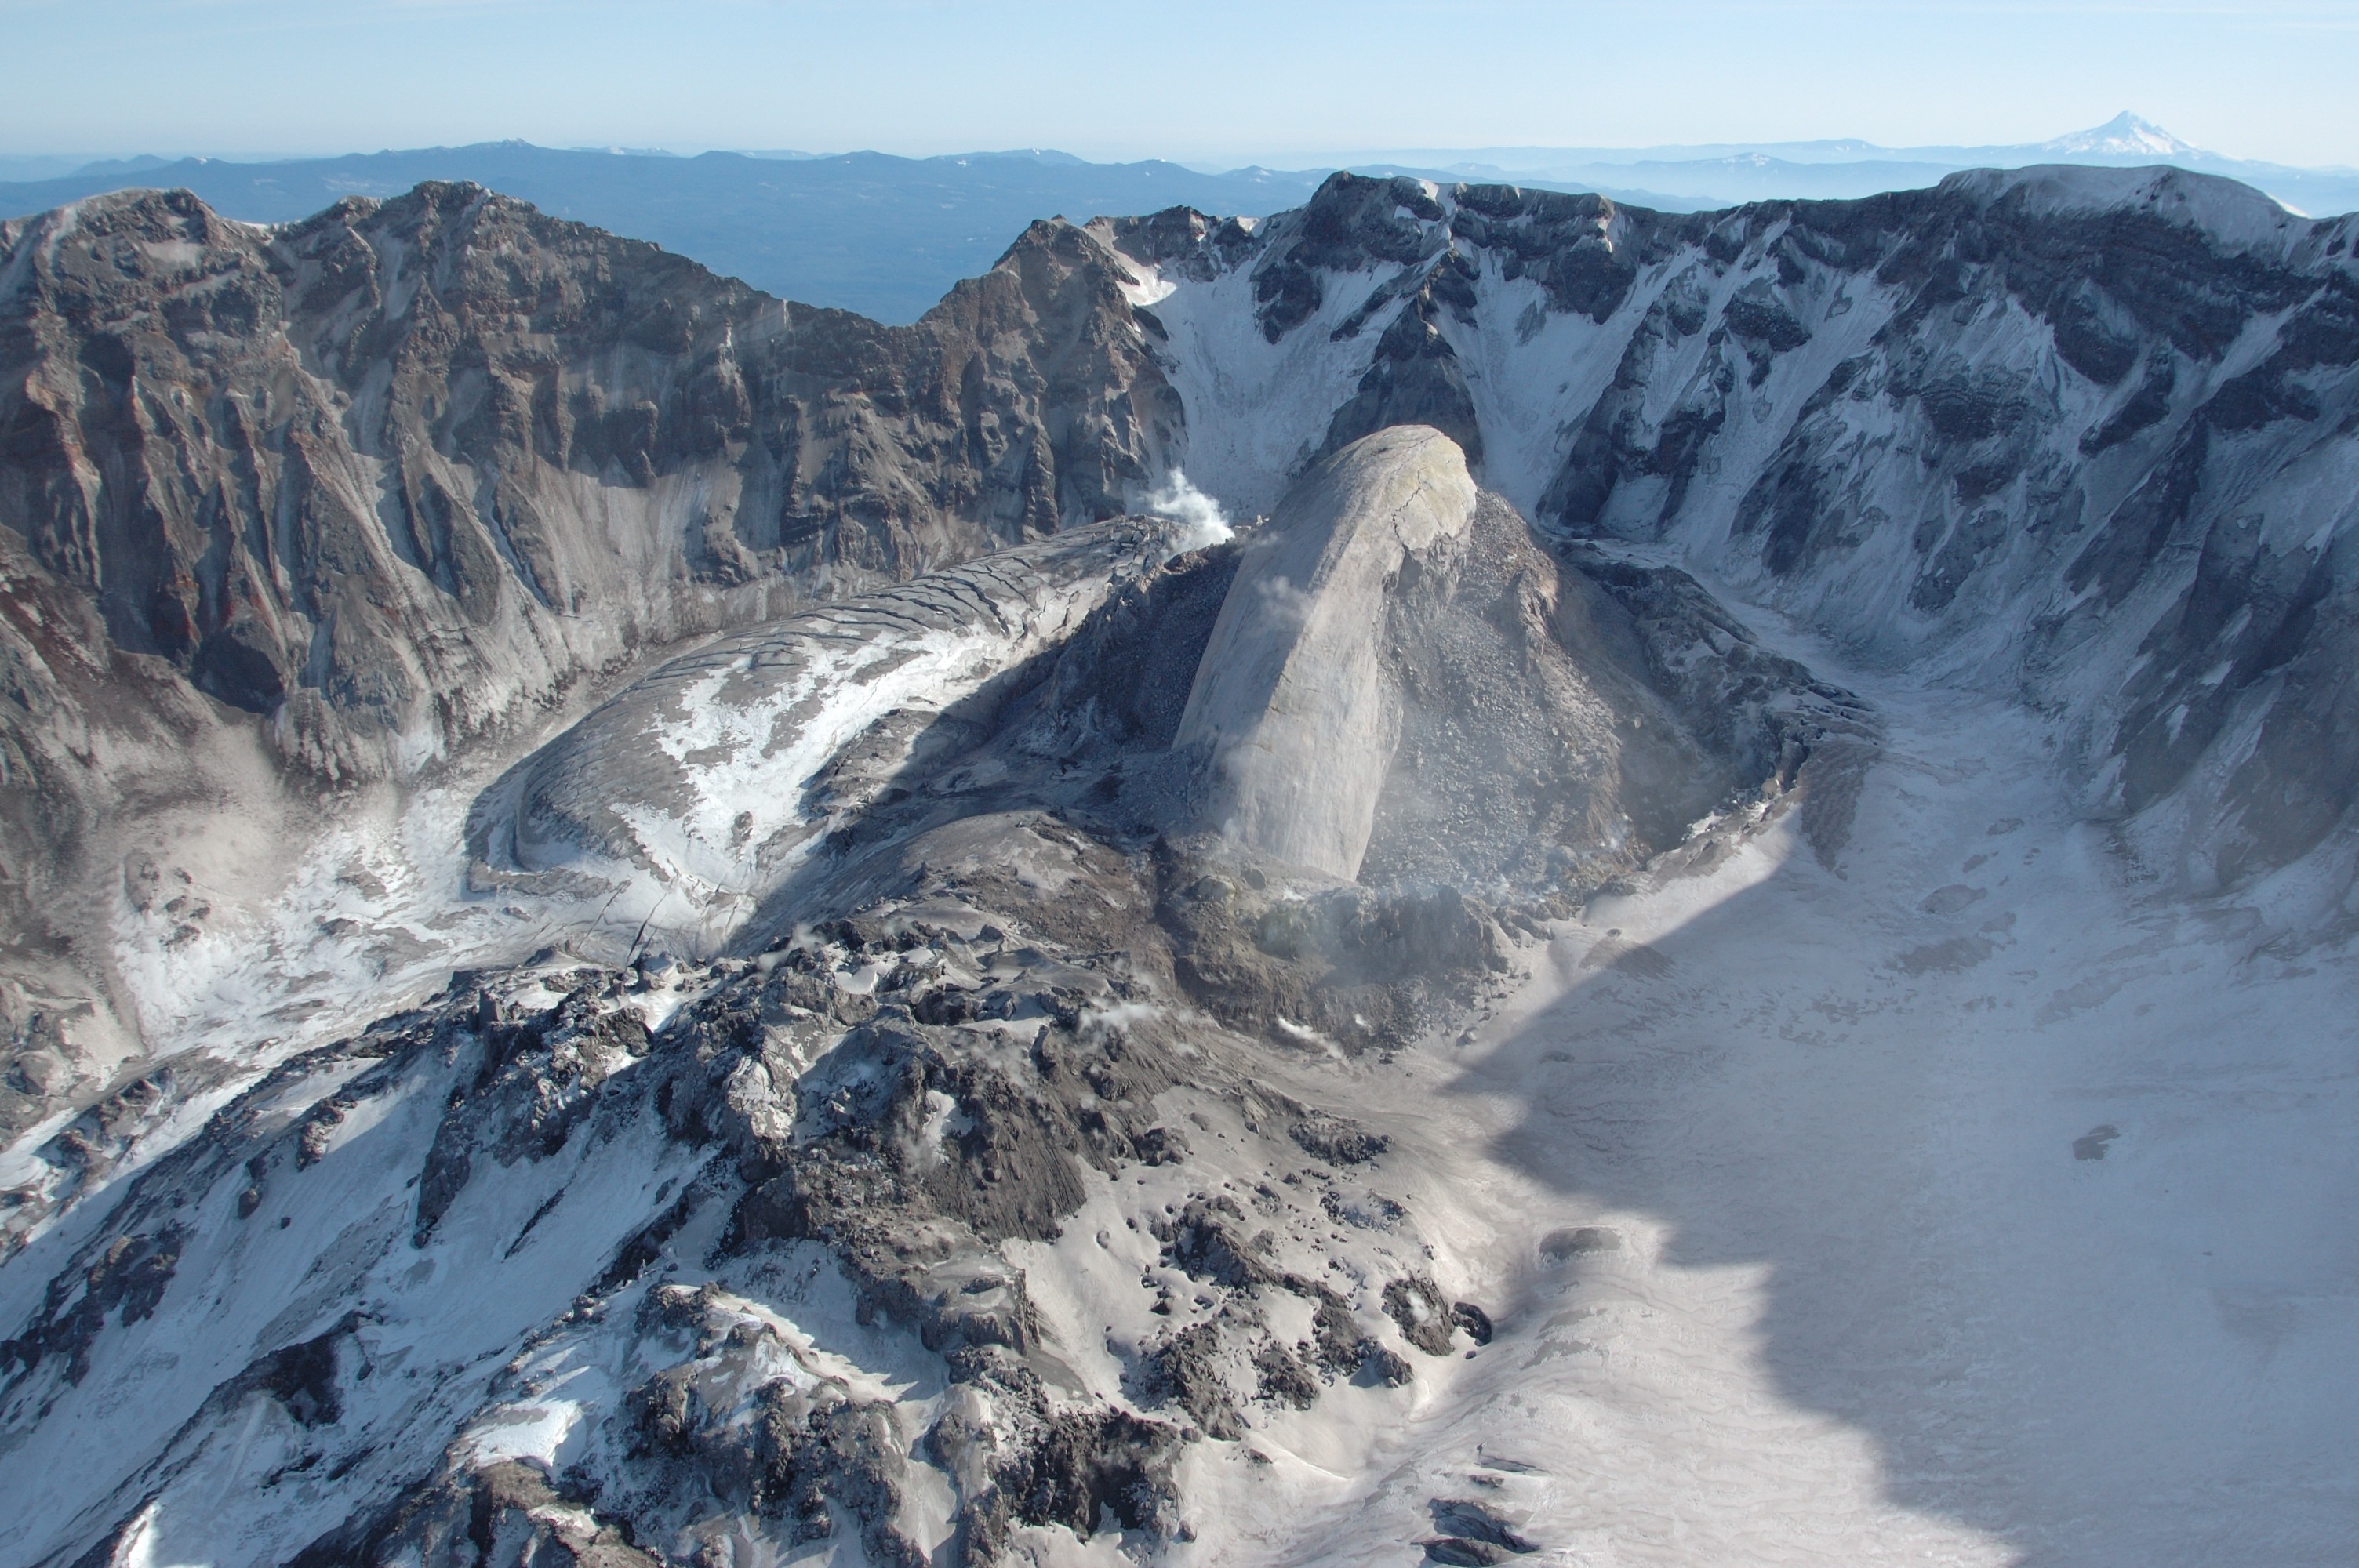
mountain, snow, mountain range, glacier, usa, volcano, ridge, summit, washington, natural disaster, united states, alps, plateau, disaster, lava, destruction, cirque, piste, moraine, eruption, outbreak, force of nature, landform, mount st helens, mountain pass, destructive, geographical feature, mountainous landforms, glacial landform, geological phenomenon, st helens, volcanic eruption, solidified lava, johnston ridge, active stratovulkan, skamania county, rock hill